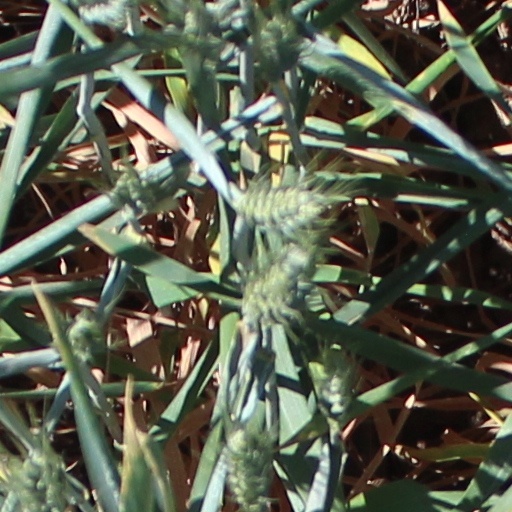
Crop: wheat